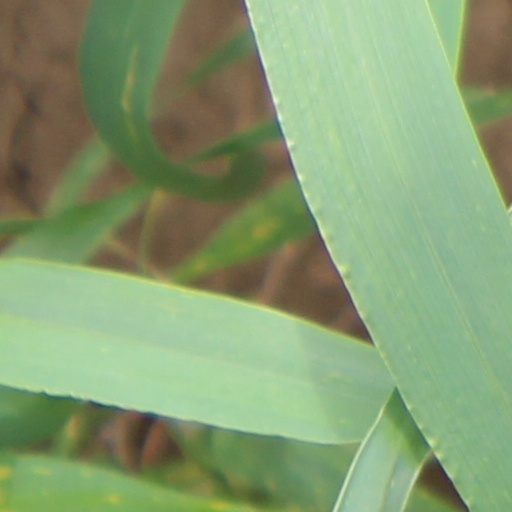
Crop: wheat